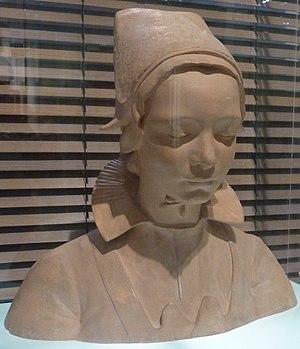
Paul-François Berthoud (1870-1939) : Femme de Confort-Meilars (sculpture, vers 1920, musée départemental breton
Confort-Meilars [kɔ̃fɔʁ mεjaʁ] est une commune française du Cap Sizun dans le département du Finistère, en région Bretagne.
Paul-François Berthoud, né à Paris le 17 mai 1870 où il est mort en 1939, est un sculpteur, peintre et graveur français.